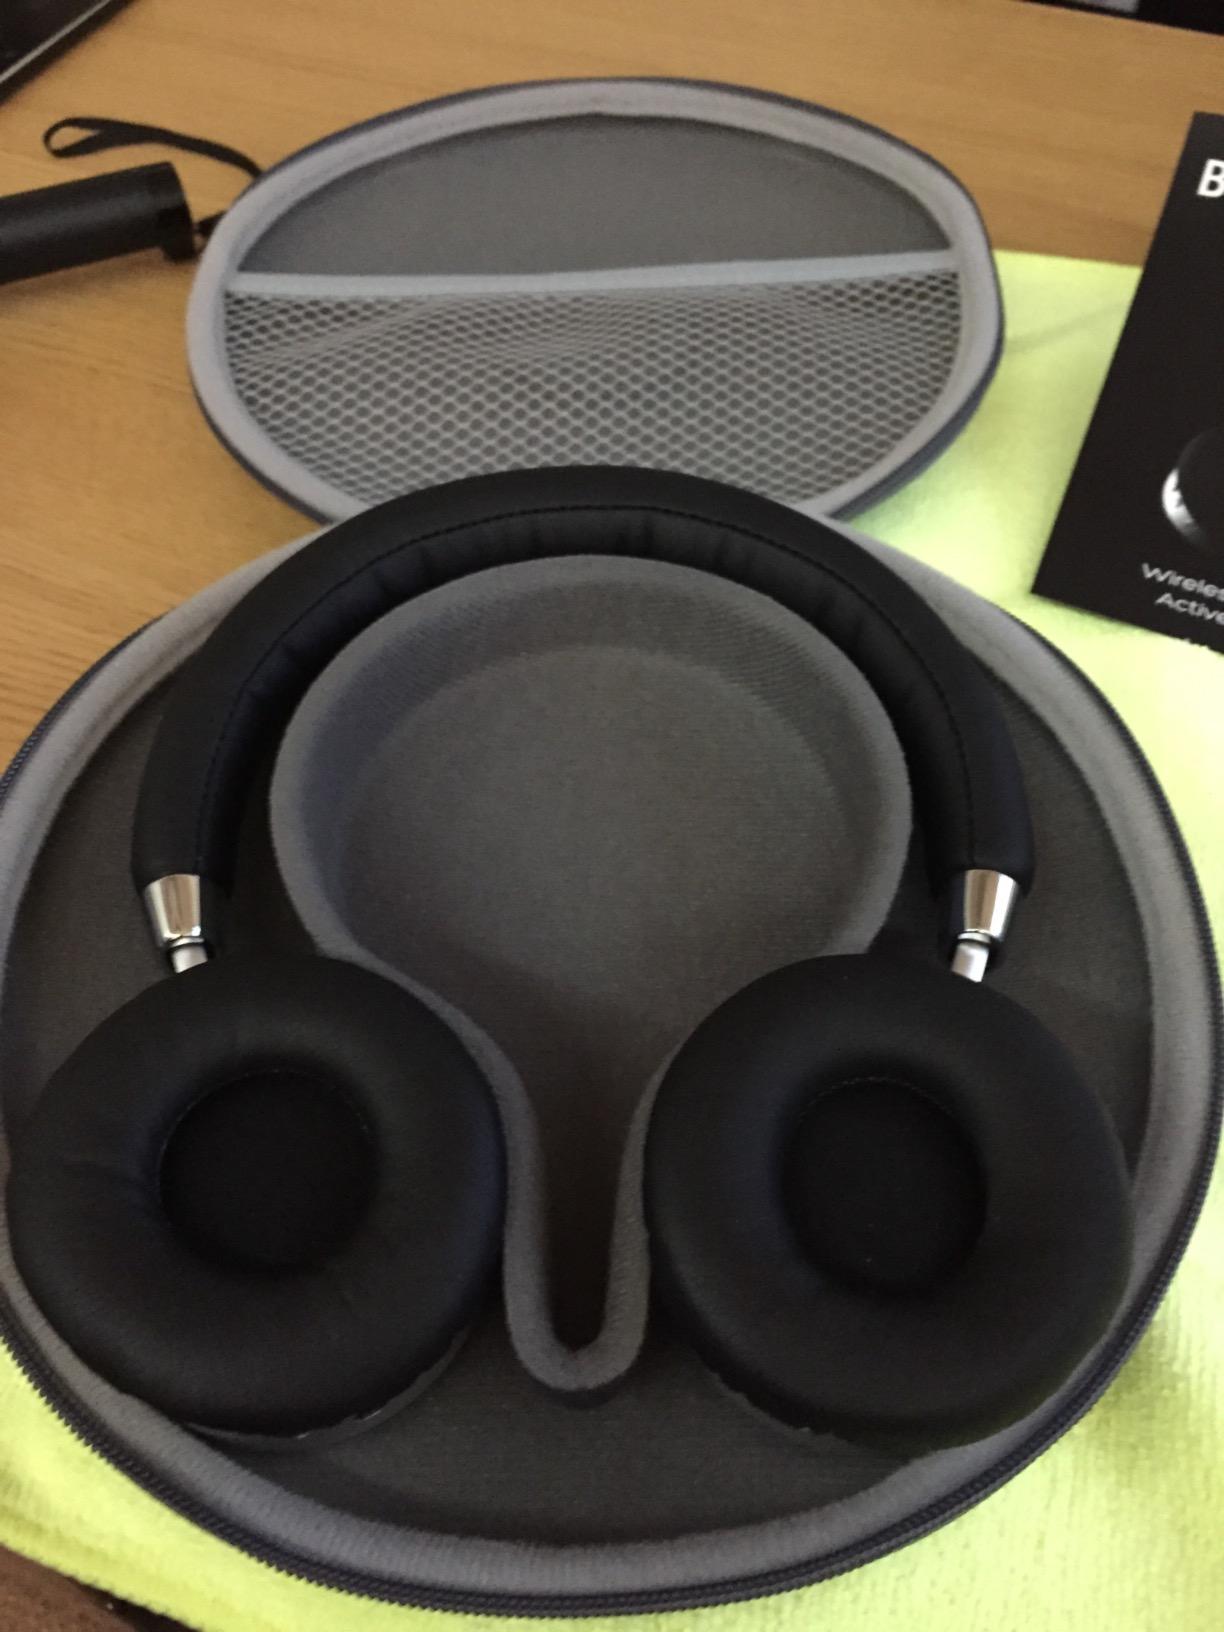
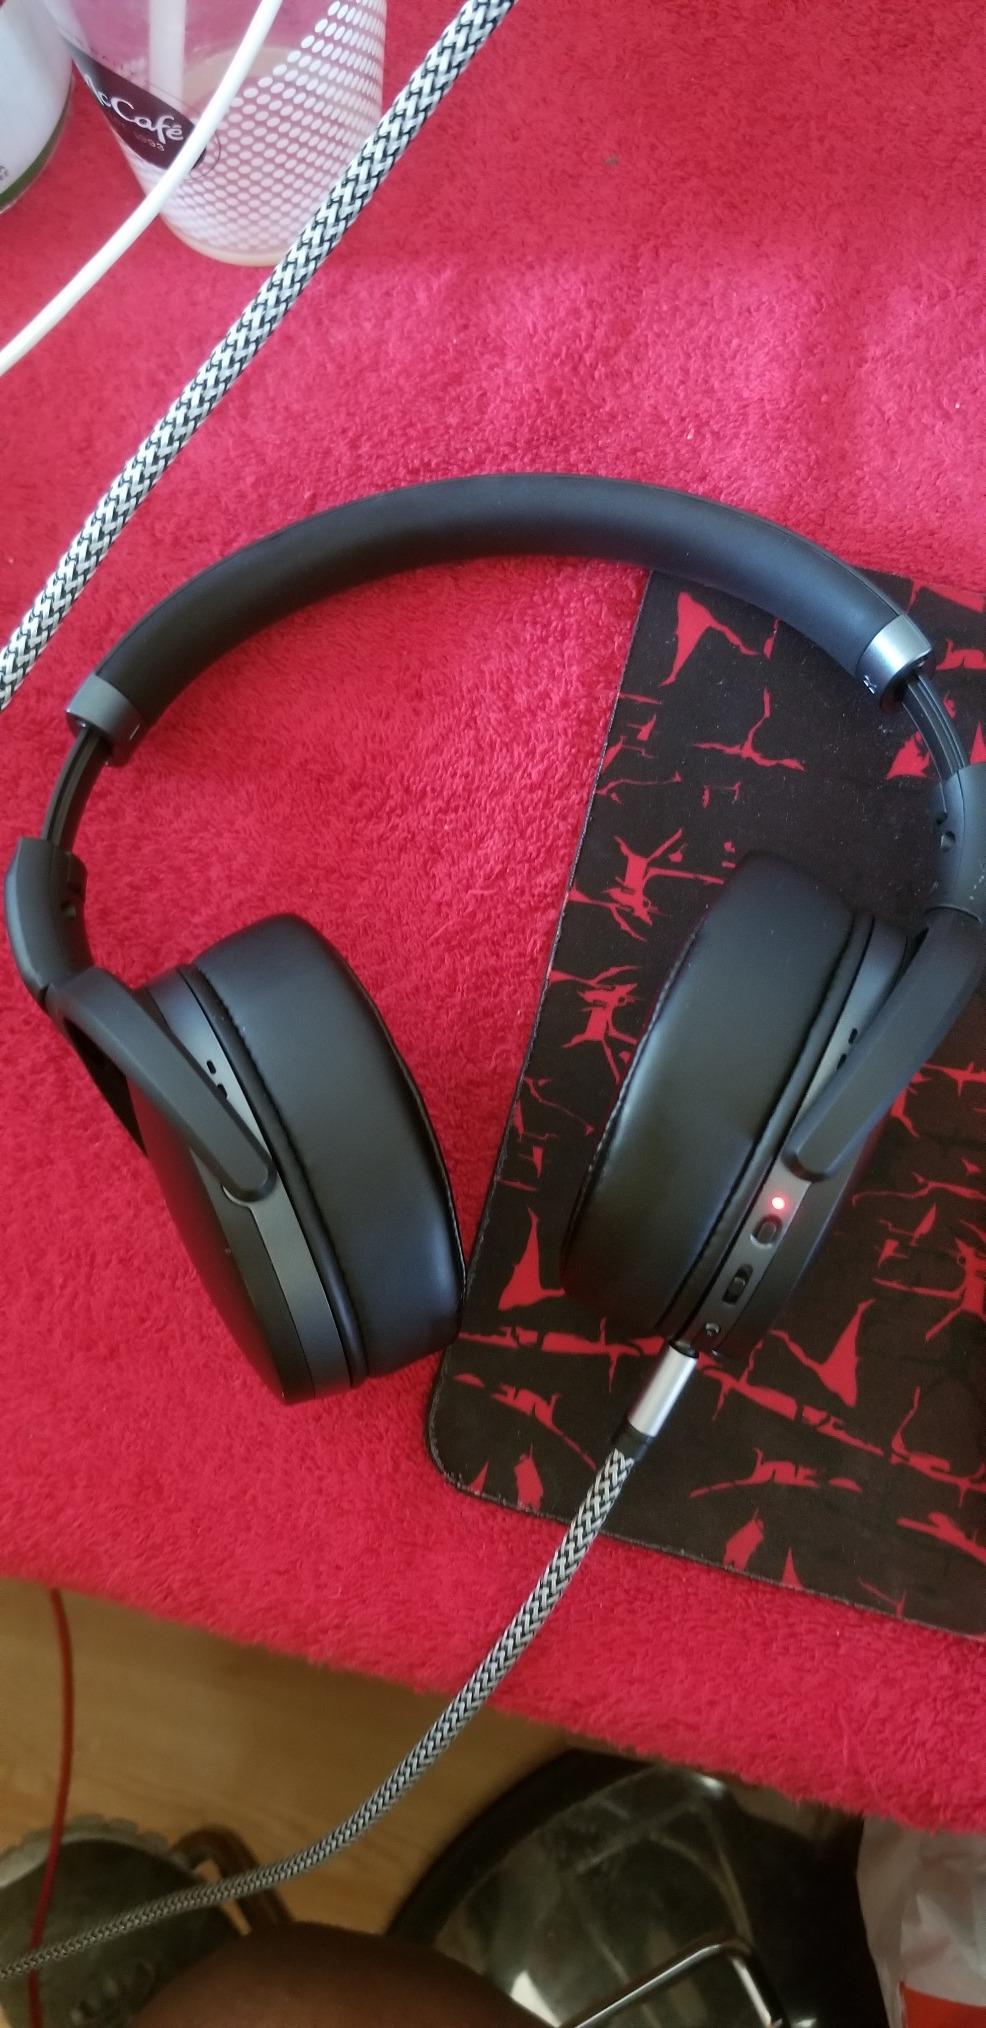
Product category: headphones
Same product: no